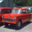
Label: automobile